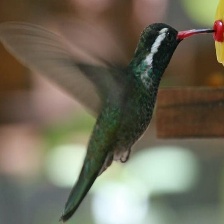
Species: WHITE EARED HUMMINGBIRD
Scientific name: BASILINNA LEUCOTIS
ImageNet parent category: hummingbird